Cardiff Devils

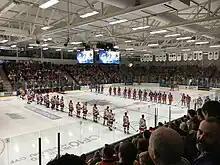
Challenge Cup Final at The Viola Arena. The players of the Cardiff Devils and the Sheffield Steelers line up for the national anthems at the start of the 2016–17 Challenge Cup Final. The Devils won 3–2

The Devils embarked on the season with an average start, with critics citing an underperforming defence. With enforcer Justin Sawyer leaving the club for personal reasons in October 2010, and with iconic power forward Brad Voth out with a hand injury, things were looking bleak. On 1 November, the club announced the signing of Sawyer's replacement, ex-NHL defenceman Craig Weller. With Weller on board and Voth back in the line-up, the club embarked on a record breaking winning streak, which ended after a penalty shootout loss in Dundee on 16 January. The club did not lose a game between 28 October 2010 and 16 January 2011. On 9 January, the Devils went to the top of the Elite Ice Hockey League table with a 7–1 home win over Dundee Stars. The victory also saw first line winger Jon Pelle beat the league record for goals in a season (35), previously held by former Devils player Mike Prpich. As of 15 January 2011, the club now hold the UK record for games unbeaten in all competitions (22) and most consecutive league games unbeaten (21). The Devils management have had discussions with the IIHF and Guinness World Records who have verified that this is in fact a World Record.